168th Rifle Division

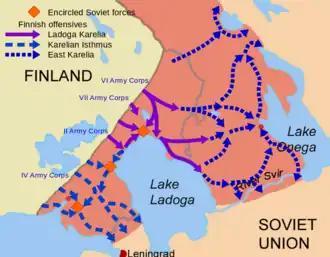
Finnish advance in Karelia. Note red diamond showing encircled 168th.

Finland declared war on the USSR on June 25, and by July 4 the 168th was defending against advancing elements of Hägglund's VII Corps. On July 16 Finnish forces broke through the defenses of 7th Army, liberated Impilahti and Pitkäranta, and cut off the division in much the same positions it had held in the "Great Motti". By the beginning of August it was administratively assigned to 19th Rifle Corps in Northern Front's 23rd Army. At this time of year no ice road was possible and it was desperately needed for the defense of Leningrad, so on August 21 it was evacuated by the Ladoga Flotilla to the area of the city. By the end of the month it had been assigned to 55th Army and took up positions south of the city.